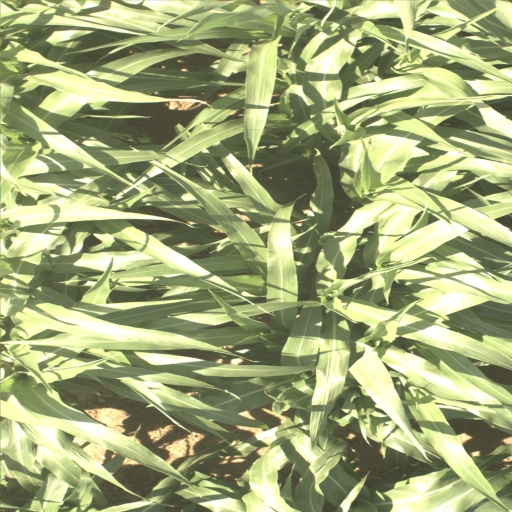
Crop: sorghum